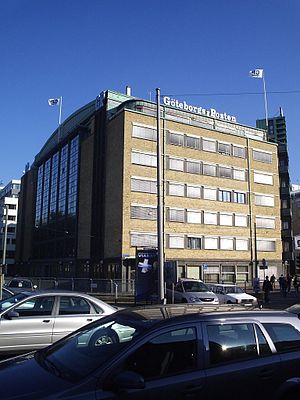
Göteborgs-Posten
Göteborgs-Postens redaktion på Polhemsplatsen i Göteborg.
Göteborgs-Posten er en regionalt dagblad, der udgives i Göteborg, Sverige. Avisen distribueres hovedsageligt i det vestlige Götaland og er med sit oplag på 245.000 og et dagligt læsertal på 573.000 den største avis i Vestsverige og den næststørste i hele landet, overgået af Dagens Nyheter og efterfulgt af Svenska Dagbladet. Politisk er avisen liberal.